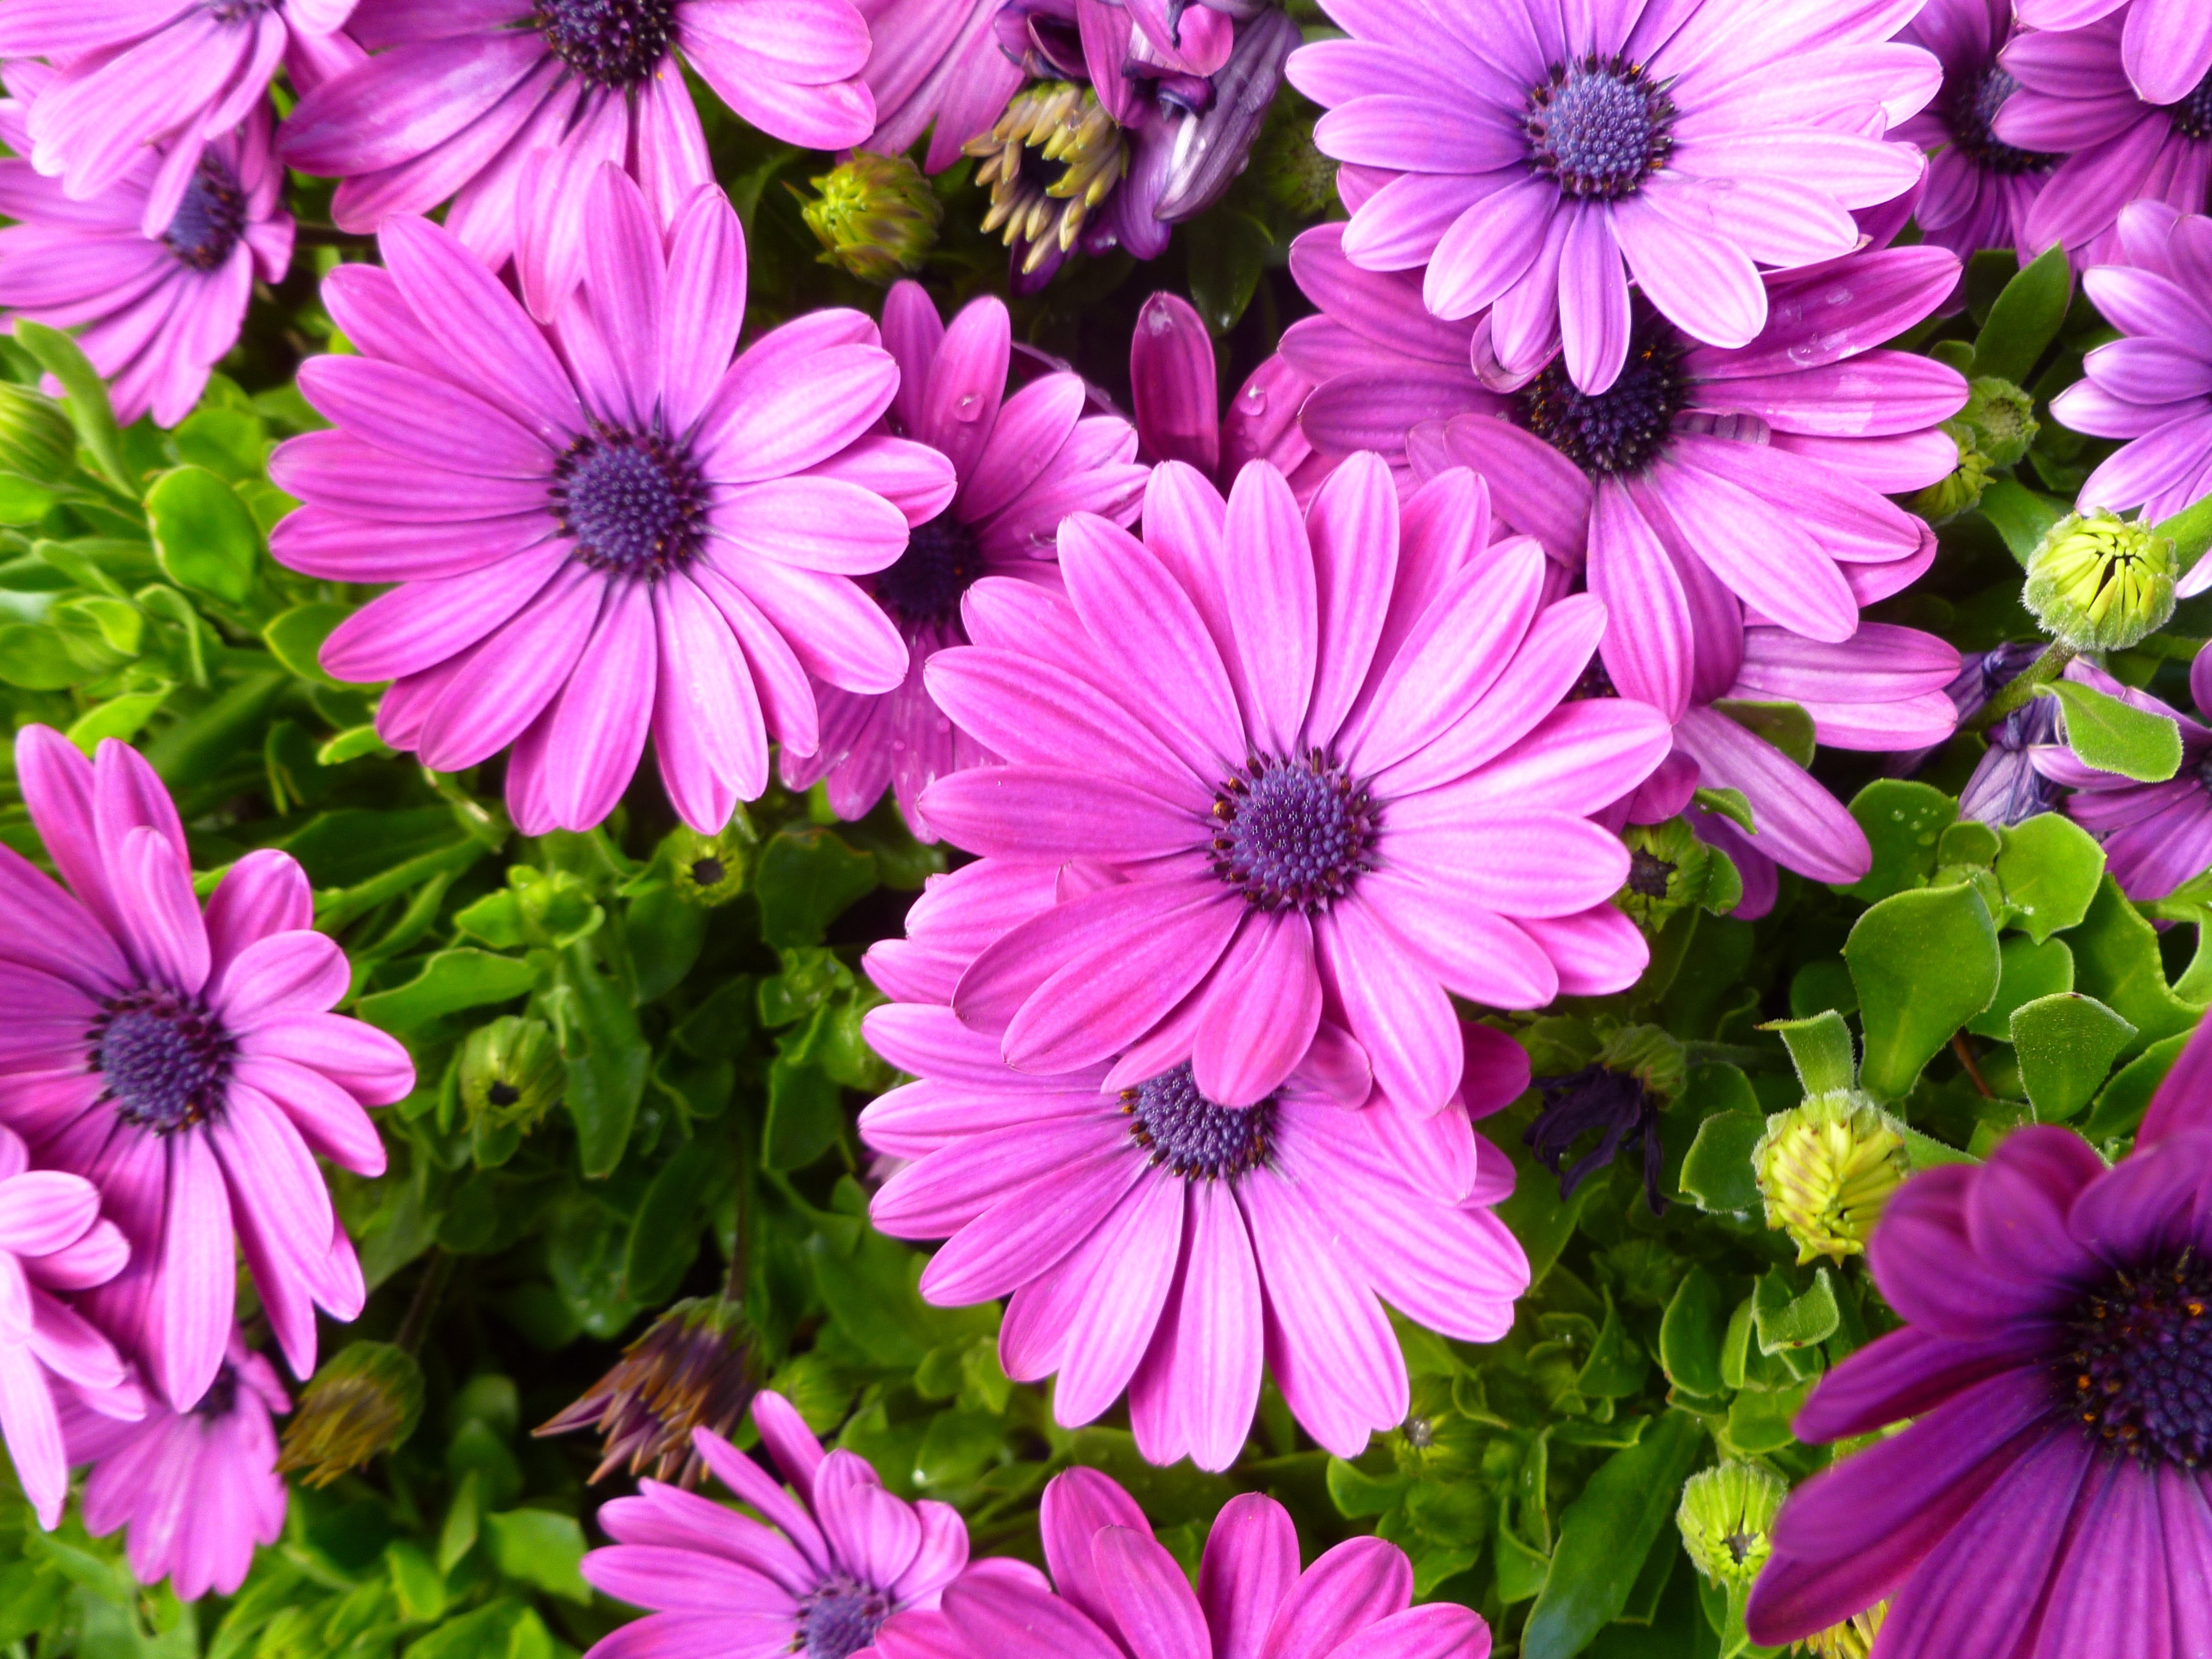
plant, flower, petal, flowering plant, daisy family, annual plant, land plant, marguerite daisy, garden cosmos